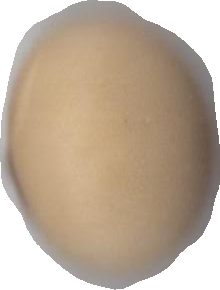
Variety: Anjasmoro